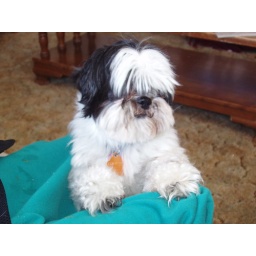
Mommy's Boy - I call him a furry chicken as he hides in my lap.